Yamaha FJ

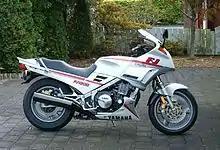
1990 FJ1200 Model 3CV with standard windscreen

The FJ1200 uses a five-speed constant-mesh sequential manual close-ratio gearbox.